Arendal station

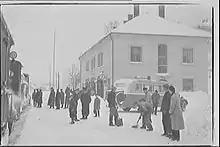
The station in 1936

The station building and most of the auxiliary buildings were designed in jugendstil by Paul Armin Due, who also designed the stations in Rise, Blakstad and Froland. The station building at Arendal was equipped with a waiting room, a dispatching room and offices in the ground floor and a residential area for the station master in the upper floor. The station also received a freight house, an out building with a workshop, carriage shed, a roundhouse with roof for four locomotives, a coal shed, a turntable and a water tower. NSB also bought a residence for the district manager in 1919, but this was sold after the position was moved to Kristiansand.